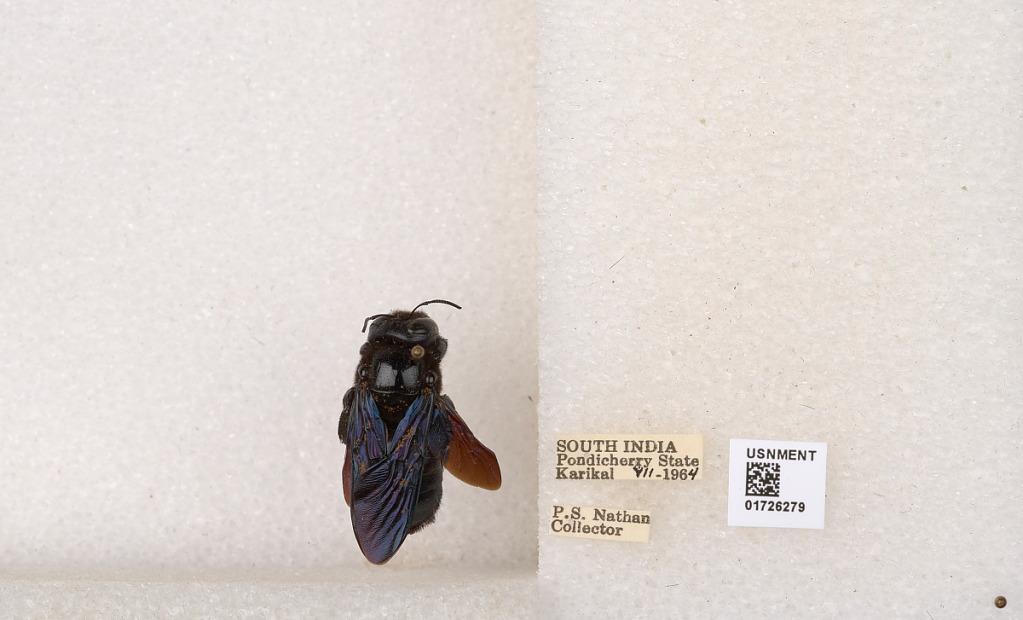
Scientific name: Xylocopa (Ctenoxylocopa) fenestrata (Fabricius)
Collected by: P. Nathan
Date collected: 1964-7-1
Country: India
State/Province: Puducherry
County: Karaikal
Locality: Karikal